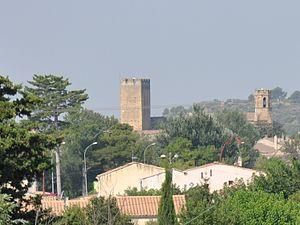
Ville entraigues et Mourre de Séve
Entraigues-sur-la-Sorgue est une commune française située dans le département de Vaucluse, en région Provence-Alpes-Côte d'Azur. Elle fait partie du Grand Avignon.